.450/400 Nitro Express

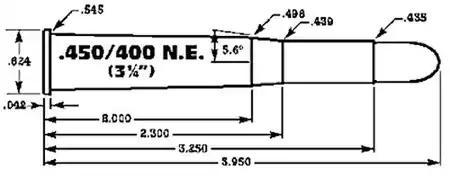

The .450/400 NE in both the 3-inch and 3-inch versions were extremely popular in Africa and India, prior to the introduction of the .375 Holland & Holland they were considered the best all-round African hunting caliber. Both cartridges were extremely popular in India with Maharajas and British sportsmen for hunting tiger.